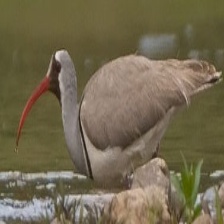
Species: IBISBILL
Scientific name: IBIDORHYNCHA STRUTHERSII